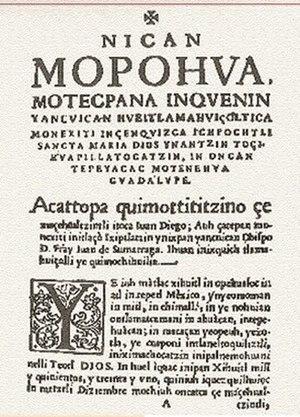
Le Huei tlamahuiçoltica est le nom d’une publication en nahuatl de 36 pages, publié à Mexico en 1649 par Luis Lasso de la Vega, vicaire de la chapelle Notre-Dame de Guadalupe à Tepeyac, située au nord de la ville de Mexico. Il est généralement connu sous le titre abrégé Huei Tlamahuiçoltica. Si, dans la préface, Luis Lasso de la Vega a revendiqué la qualité d'auteur de l'ensemble du travail, les érudits et historiens nahuatl du Mexique s'accordent à accepter la paternité d'Antonio Valeriano pour le Nican mopohua.